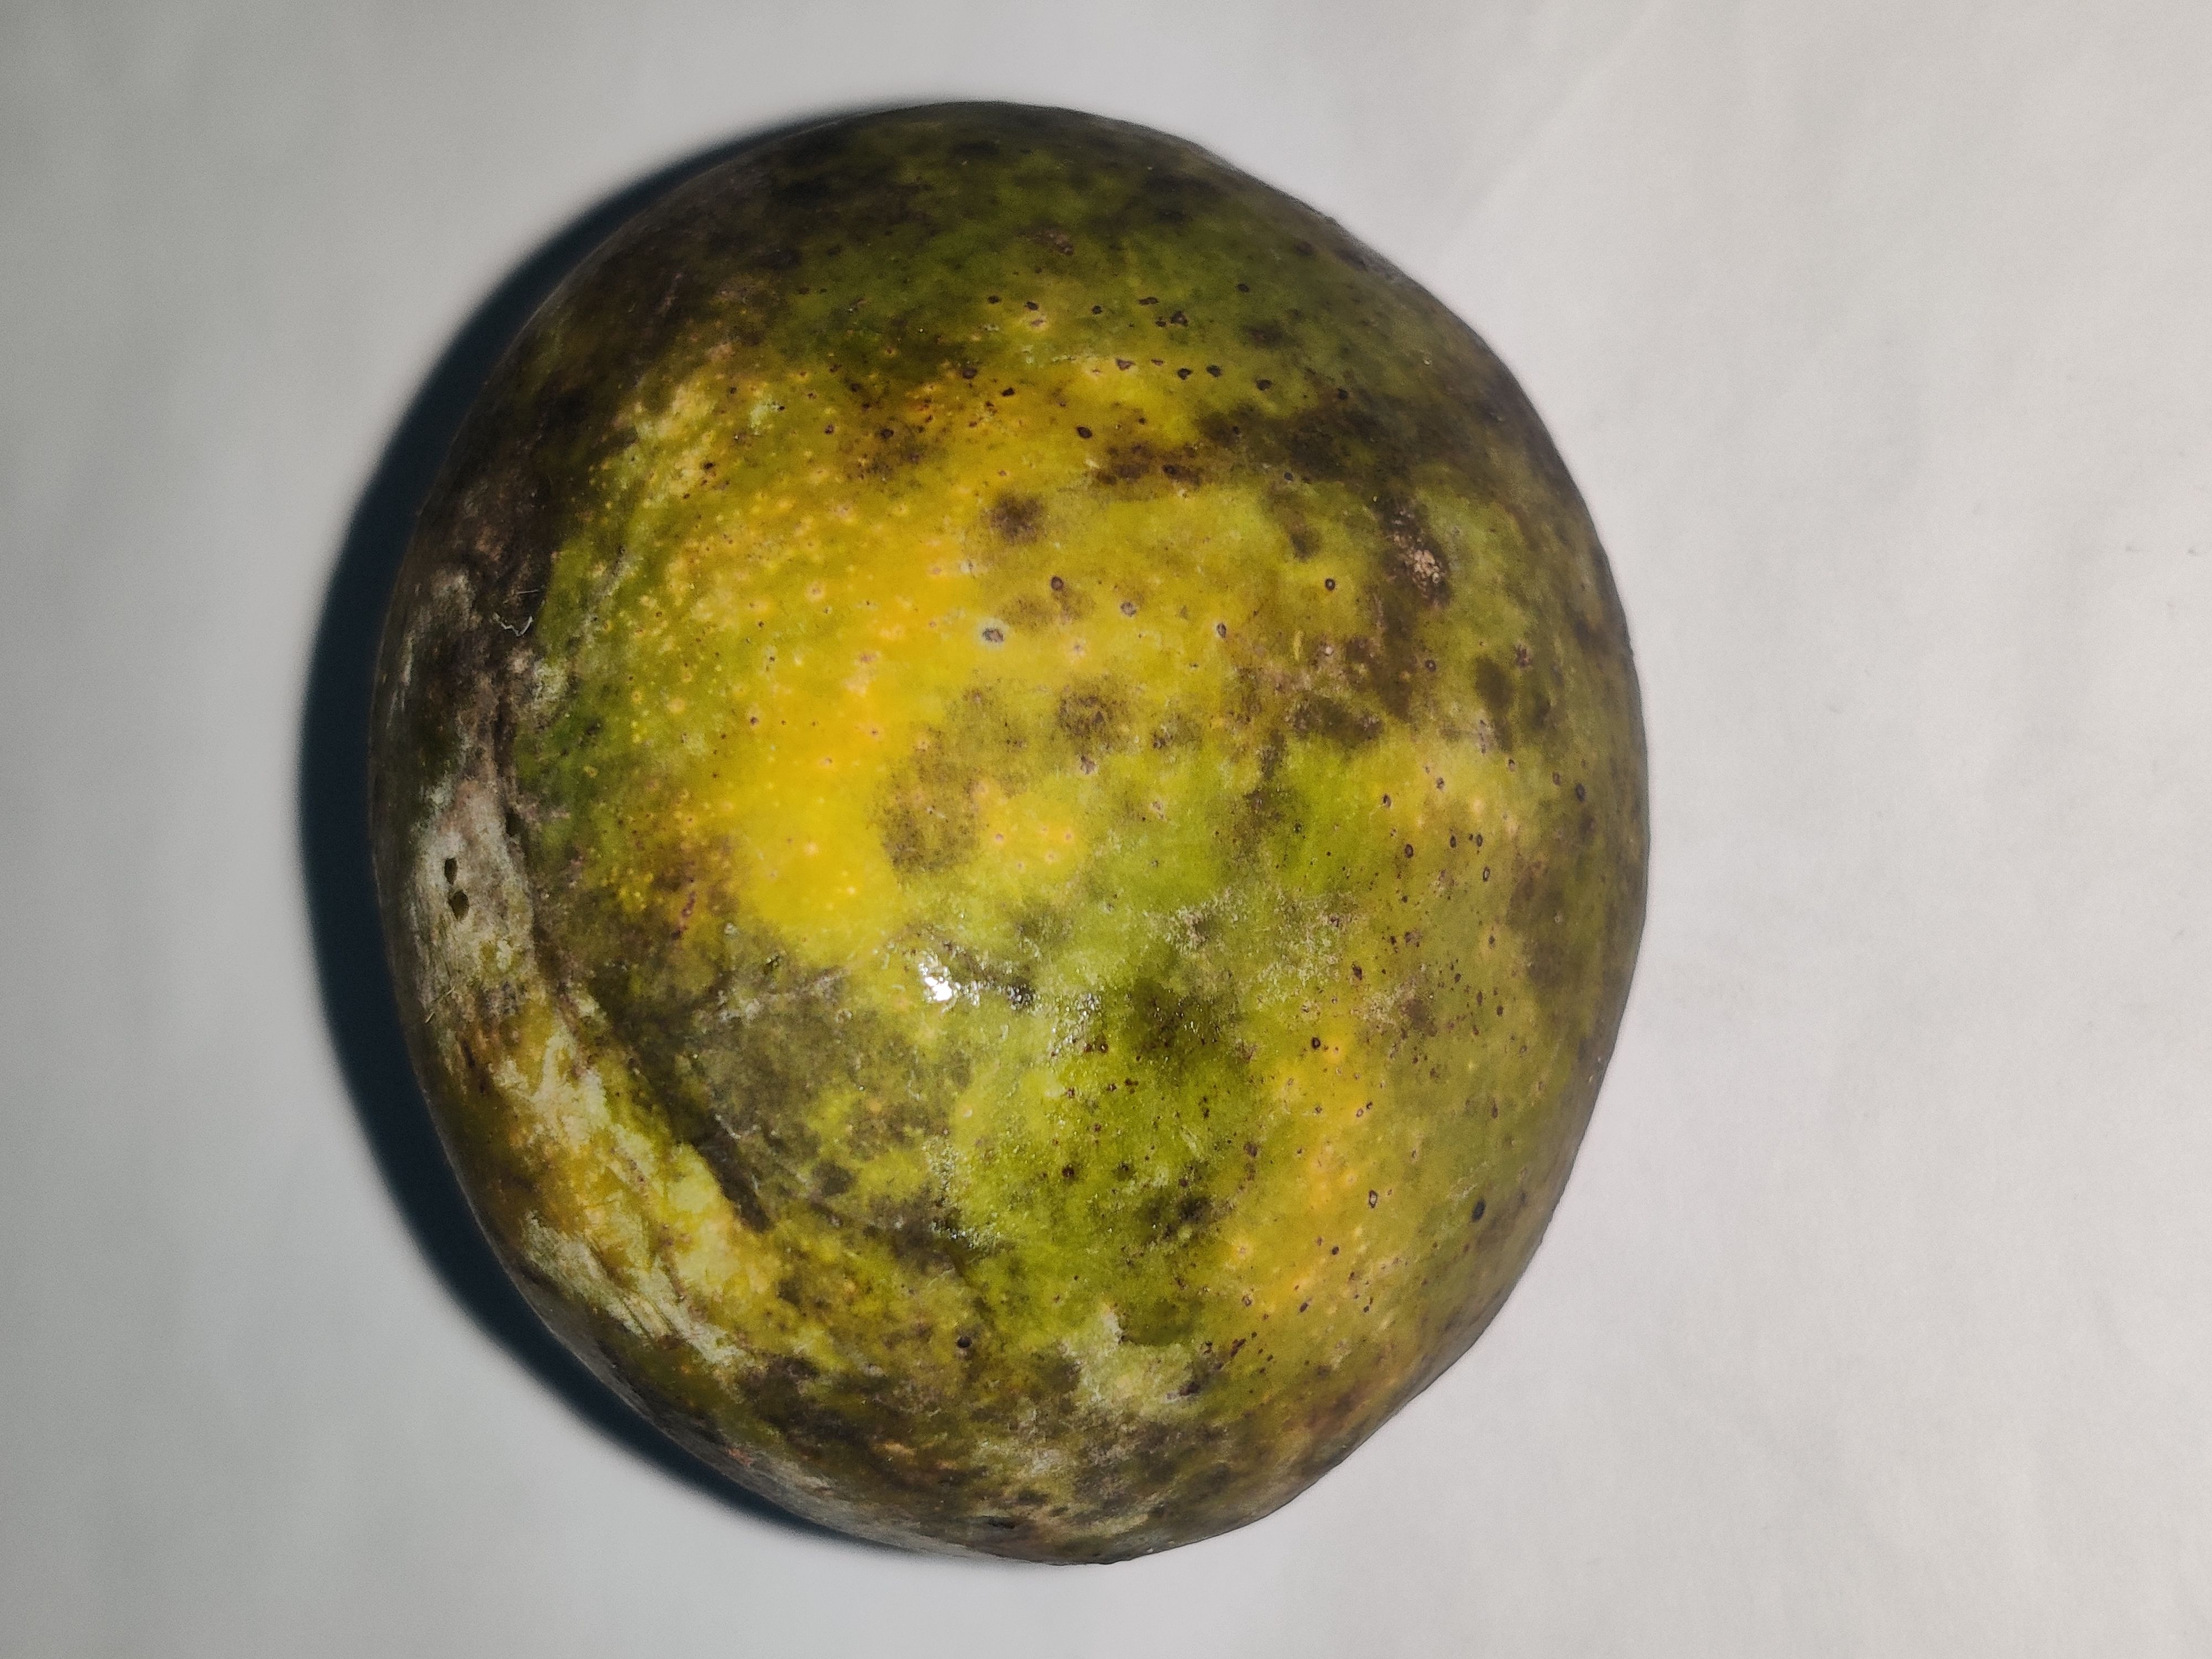
Fruit: mango
Grade: 3rd-grade